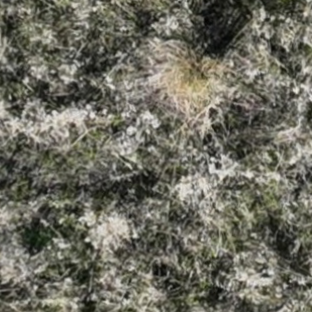
Month: october